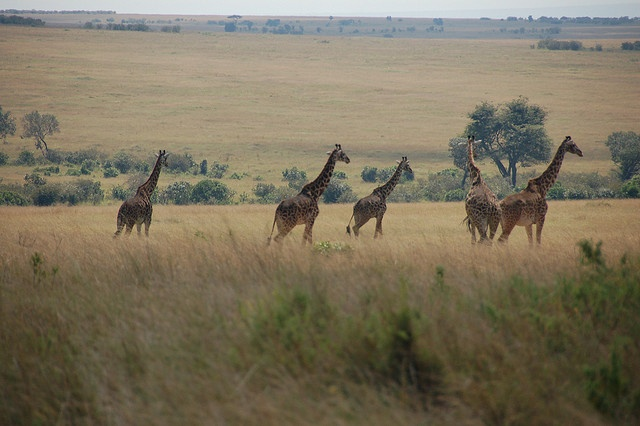
A herd of giraffe walking across a grass covered field.
Several giraffes in tall grass in the wide open
Several giraffes walking together in the sun through tall grass.
a herd of giraffes running in the grass
A herd of giraffe walk through the tall grass on the plains.